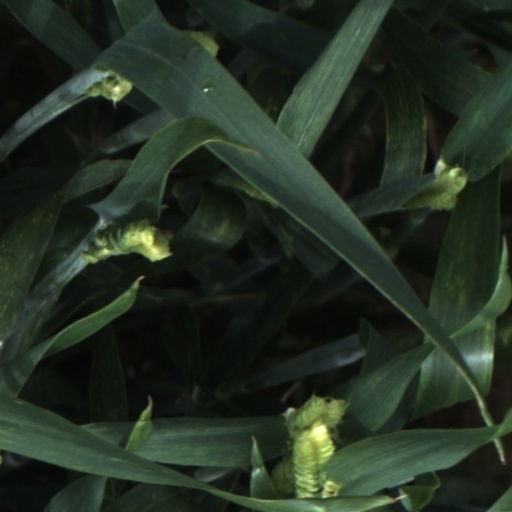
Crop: wheat